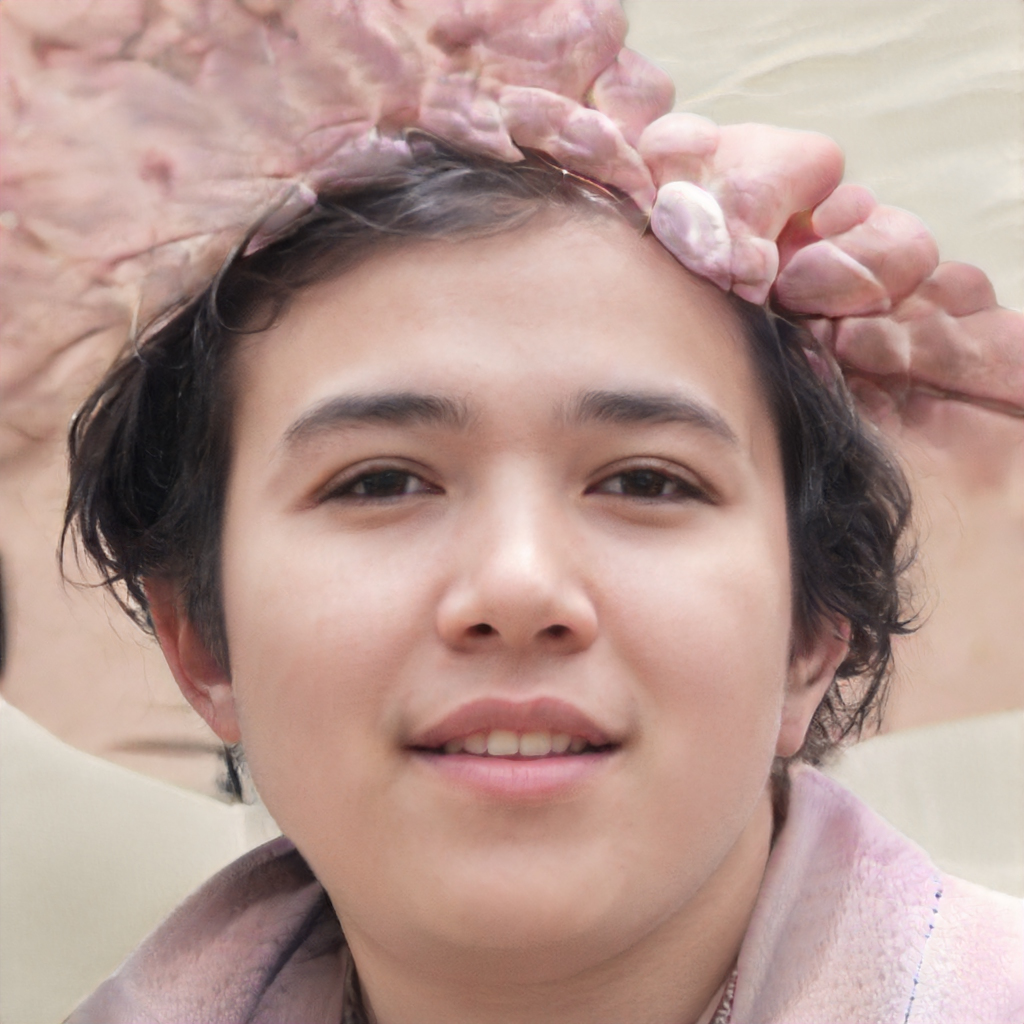
Portrait style: Real Portrait